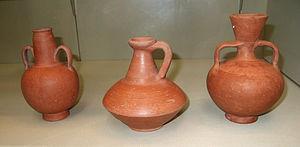
La céramique sigillée est une céramique fine destinée au service à table caractéristique de l'Antiquité romaine. Elle se caractérise par un vernis rouge grésé cuit en atmosphère oxydante, plus ou moins clair et par des décors en relief, moulés, imprimés ou rapportés. Certaines pièces portent des estampilles d’où elle tire son nom, sigillée venant de sigillum, le sceau. Ce type de poterie rencontra un très grand succès dans le monde méditerranéen à partir du règne d'Auguste.